USS Remey

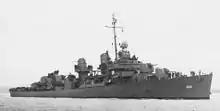
USS "Remey" in World War II.

Departing for Leyte on 11 October 1944, "Remey" passed the northern tip of Dinagat Island on the night of 19/20 October. In the morning, she screened her charges, landing craft, to the assault area, then took up station in lower Surigao Strait. Through the 24th, she continued her anti-small boat and antiaircraft patrols, then prepared to meet an enemy surface force reported standing toward the southern entrance to Surigao Strait.